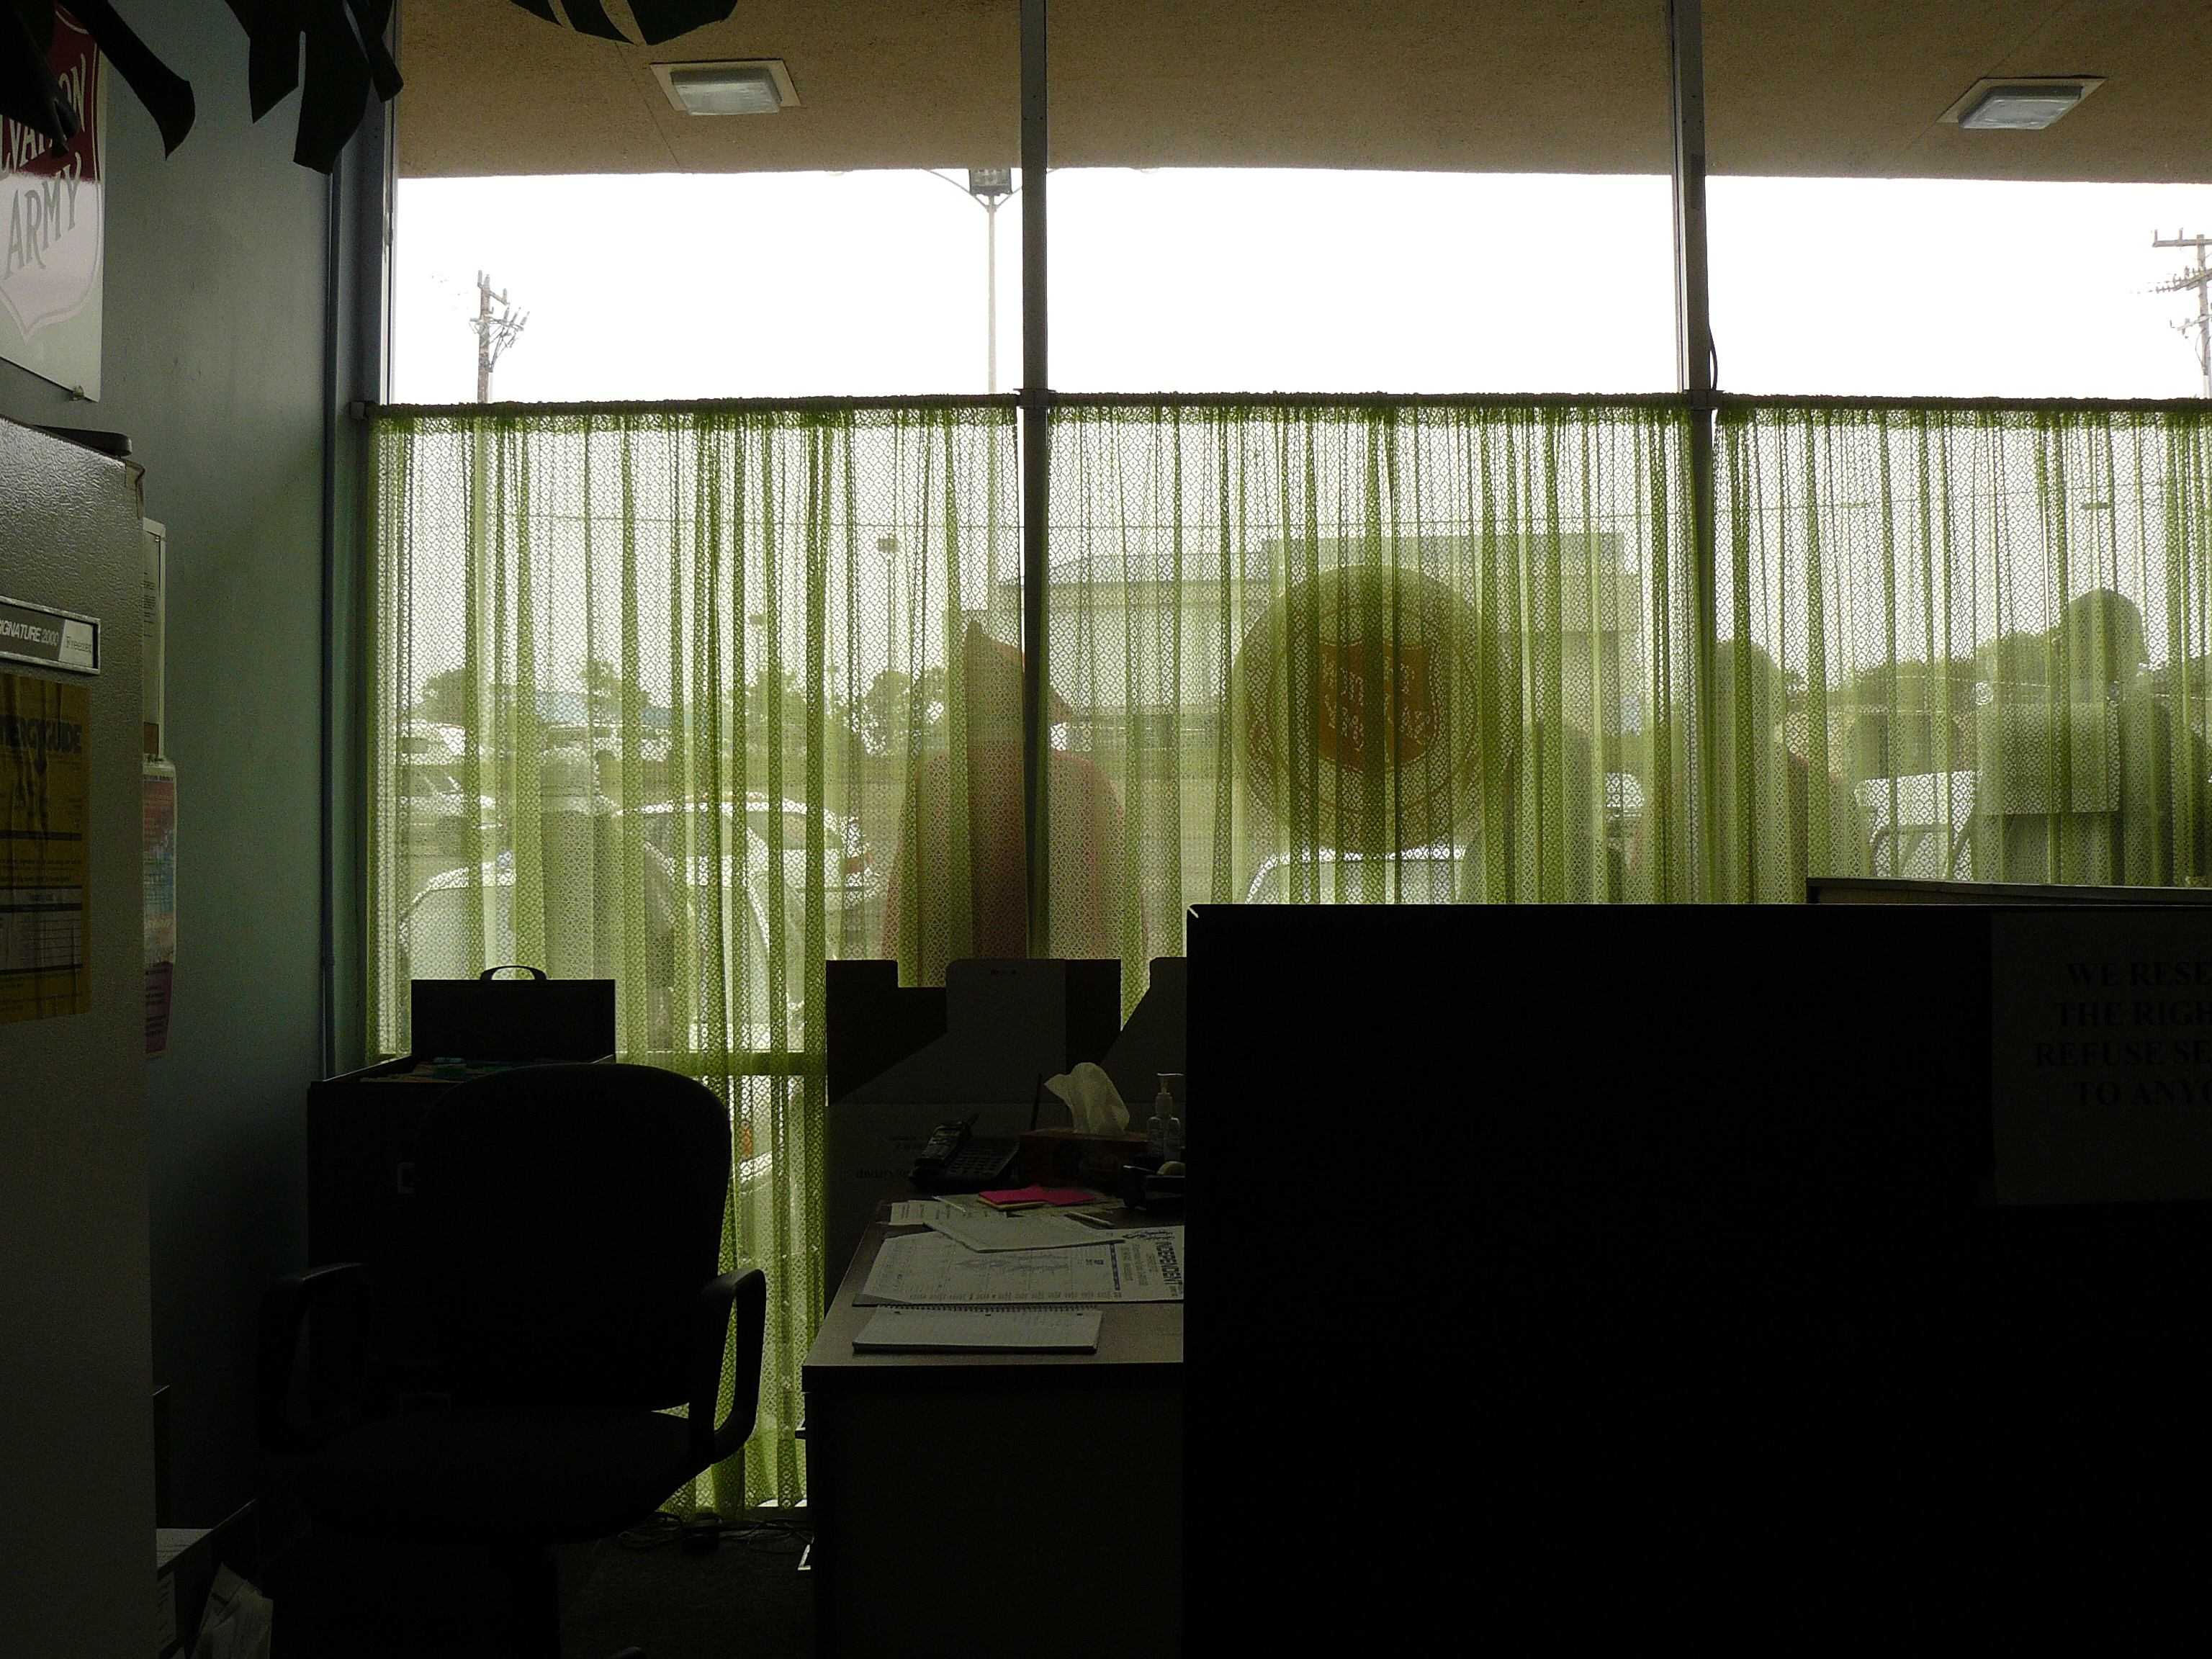
light, architecture, house, window, glass, home, green, office, room, lighting, interior design, design, shape, joycecory, docentjoyce, salvationarmy, salvationarmymorrobay, morrobaysalvationarmy, window covering, window treatment